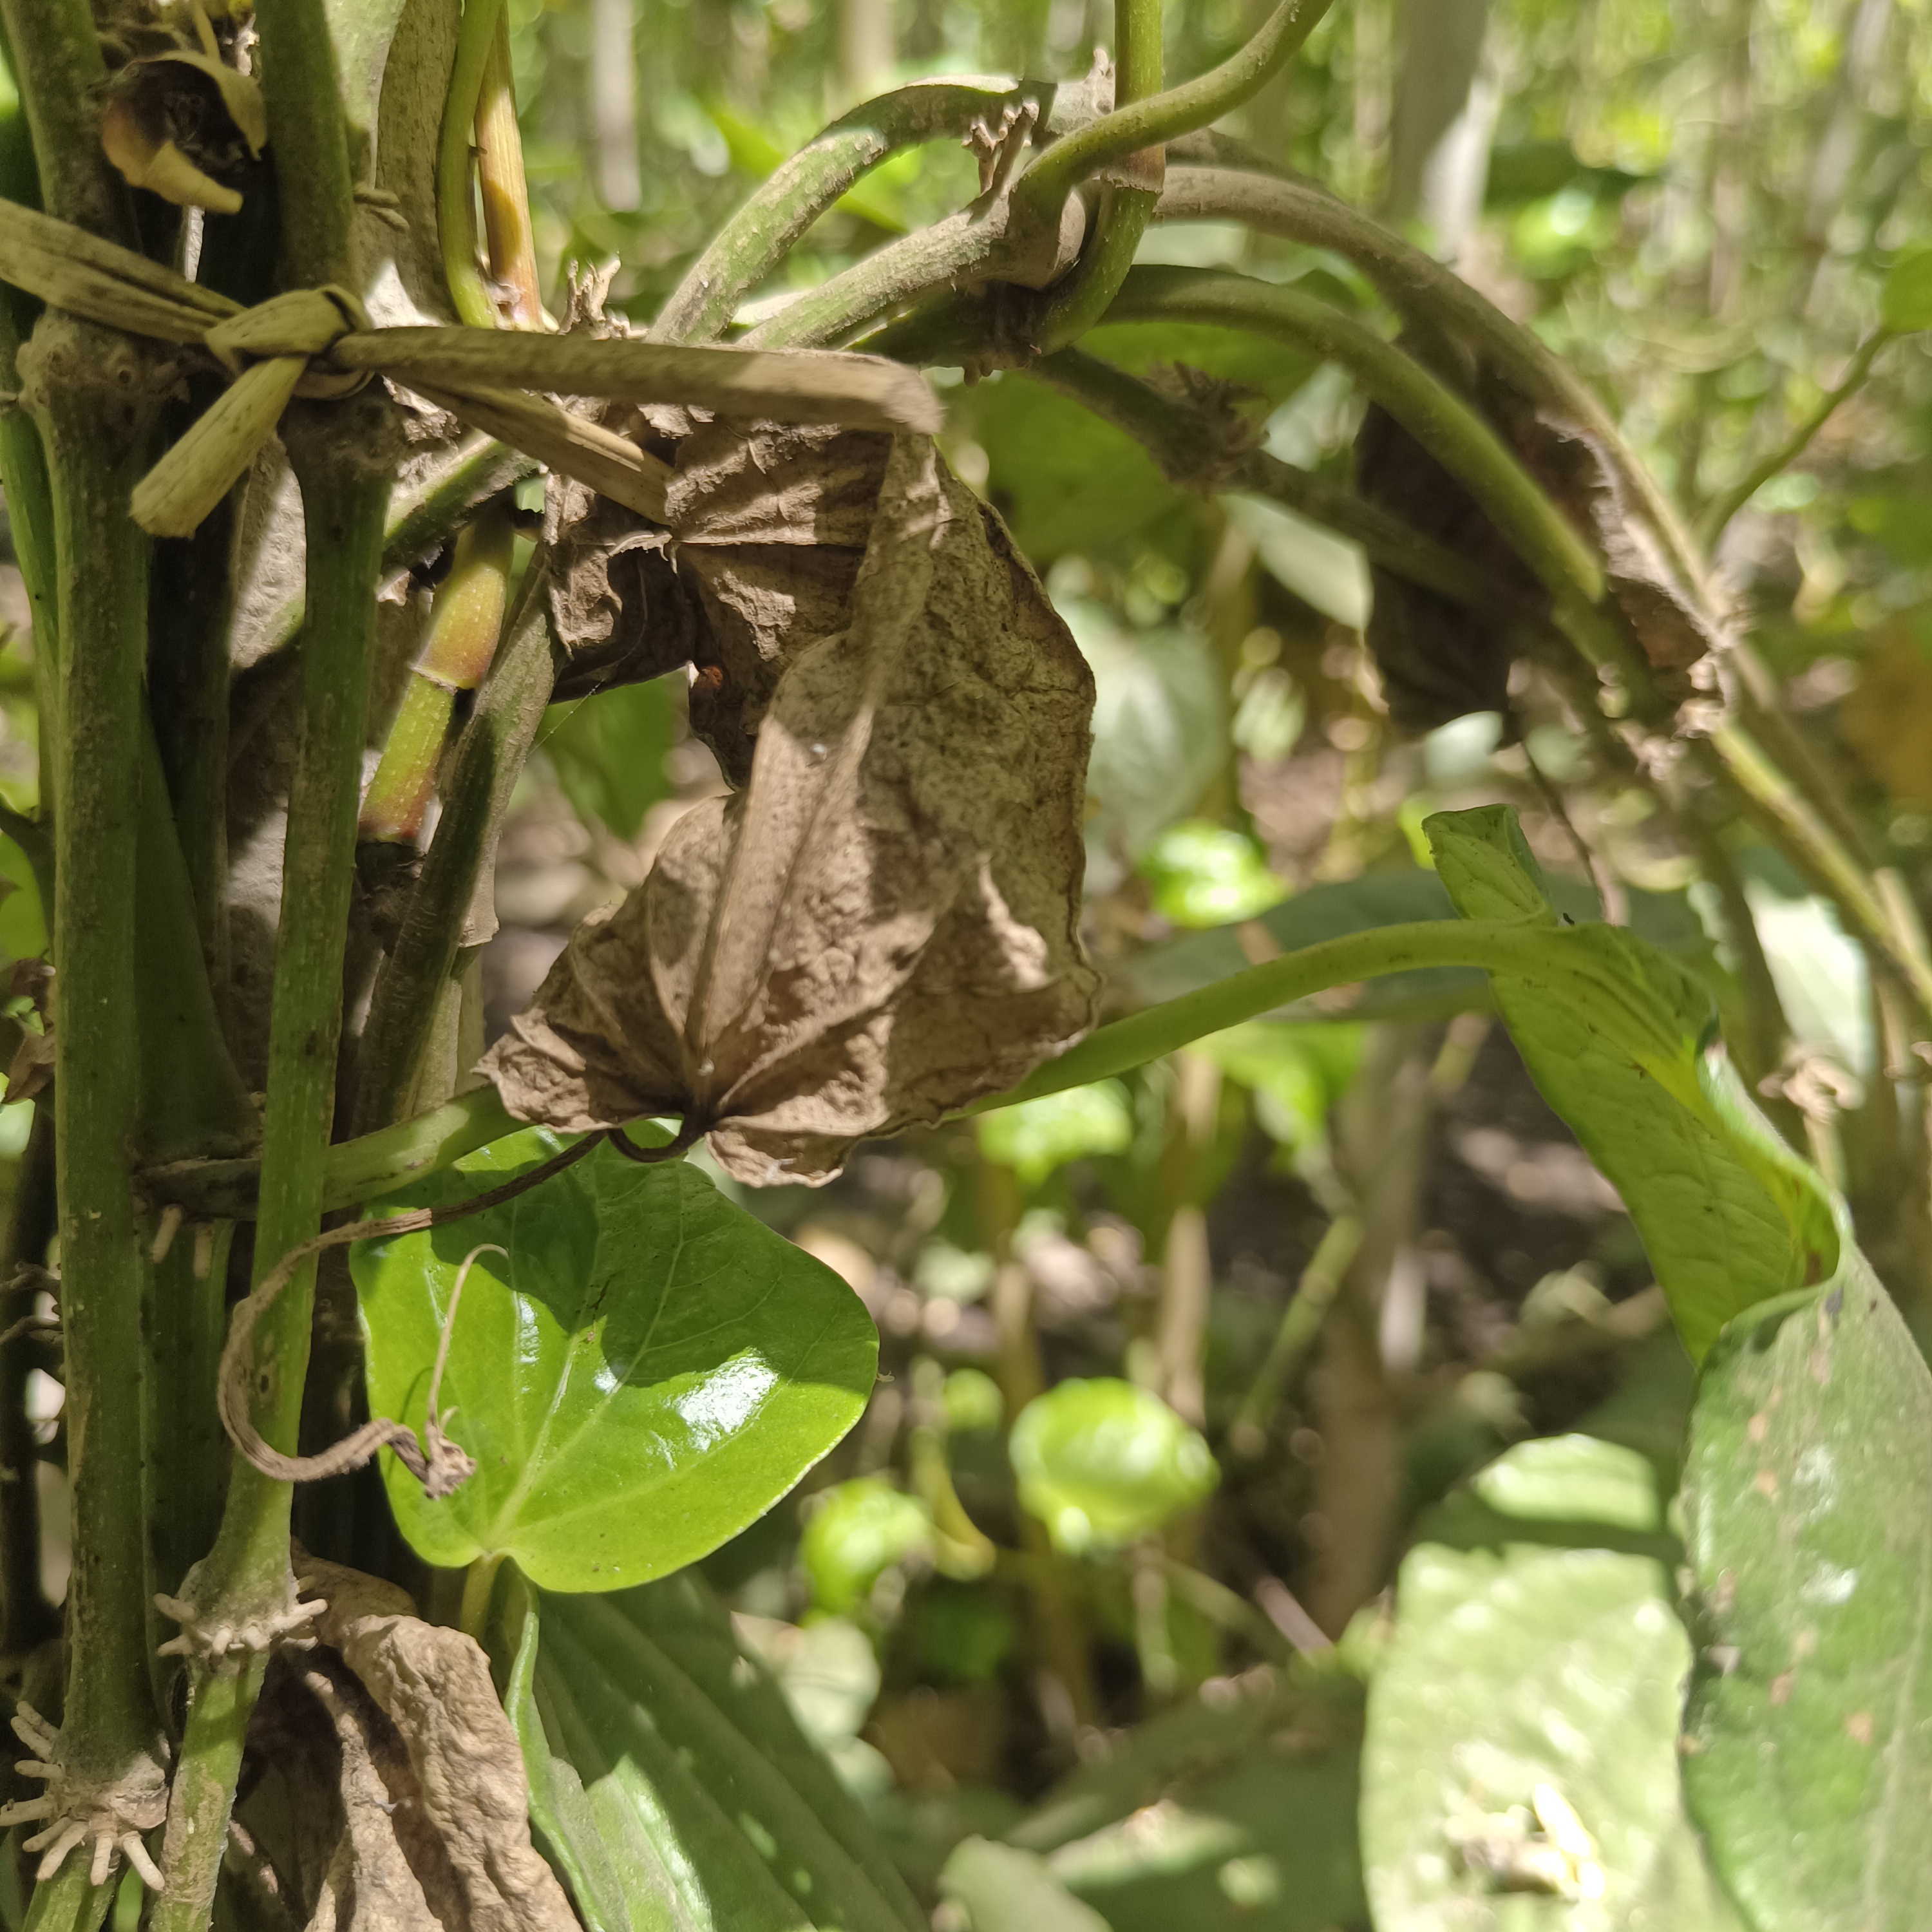
Label: Dried